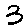
Label: 3